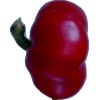
Label: red_pepper